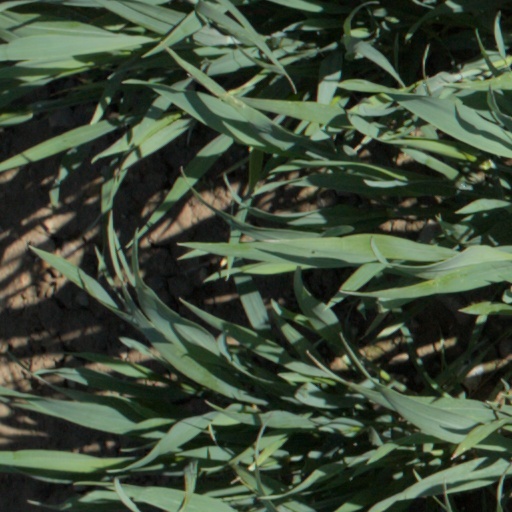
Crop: wheat